The Cabildo

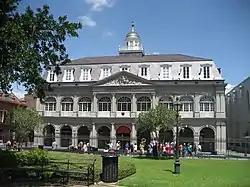
The Cabildo has Spanish arches with a French mansard roof.

The Cabildo, originally called "Casa Capitular", is a historical building in New Orleans, Louisiana. Originally the seat of Spanish colonial city hall, the building now forms part of the Louisiana State Museum. It is located along Jackson Square, adjacent to St. Louis Cathedral.